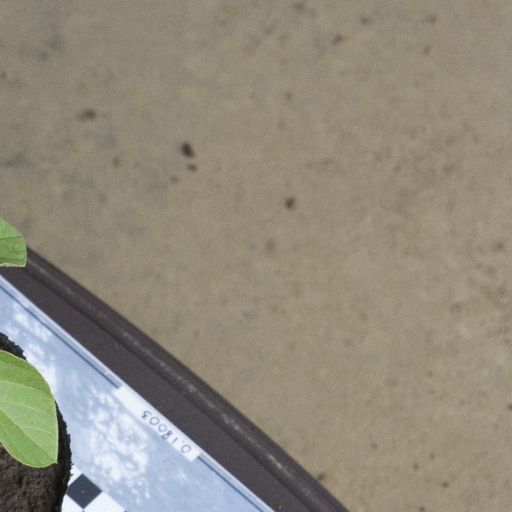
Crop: soybean